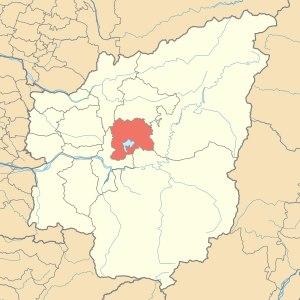
Le canton de Yuchi est un canton rural localisé au centre du comté de Nantou, à Taïwan.